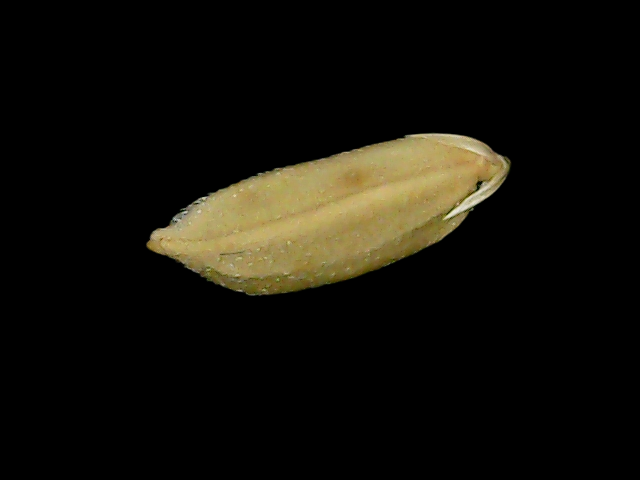
Rice variety: Bd76